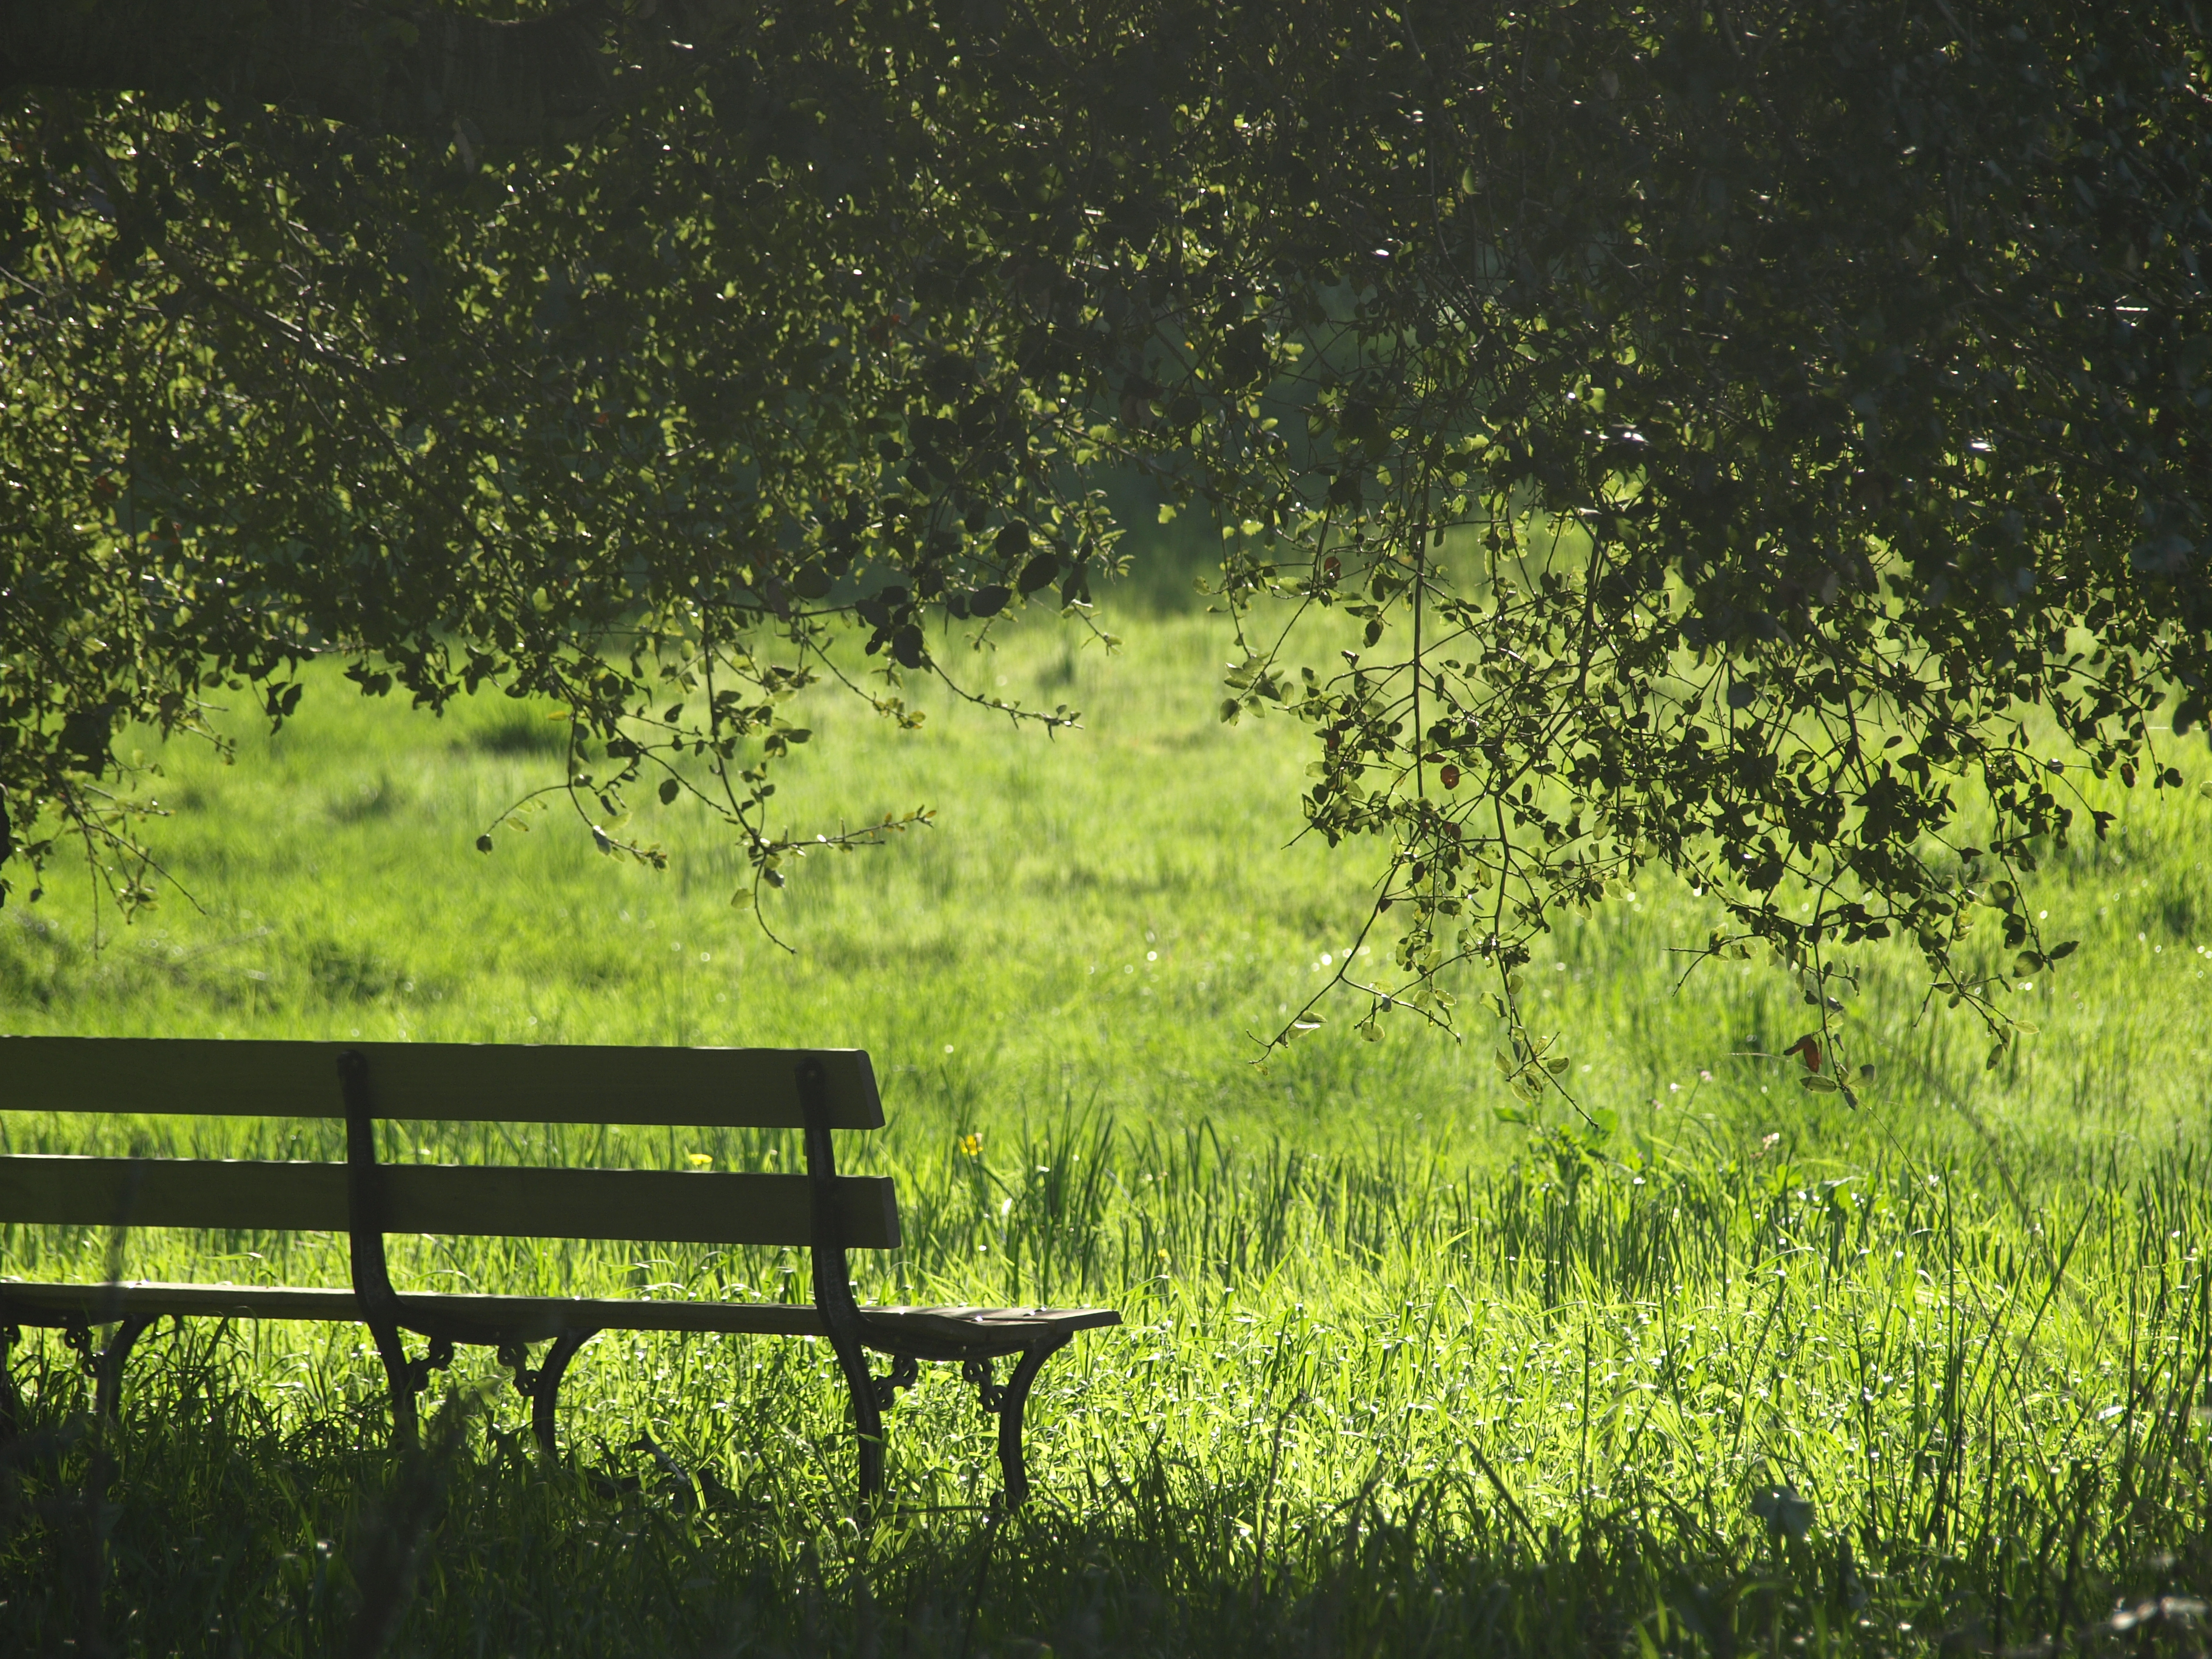
tree, nature, forest, grass, plant, bench, field, lawn, meadow, sunlight, morning, leaf, flower, green, reflection, pasture, autumn, botany, agriculture, flora, park bench, grassland, wetland, woodland, habitat, ecosystem, rural area, natural environment, atmospheric phenomenon, grass family, woody plant